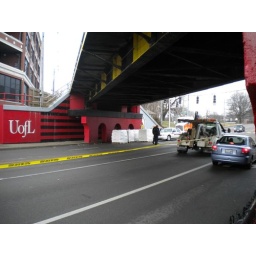
Another silly truck thought it could make it under the bridge next to Speed School